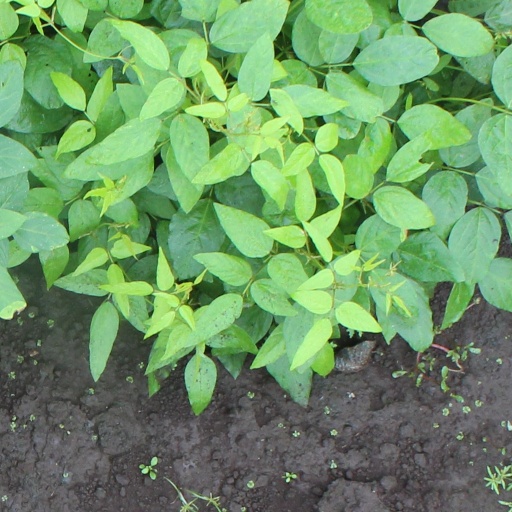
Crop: soybean